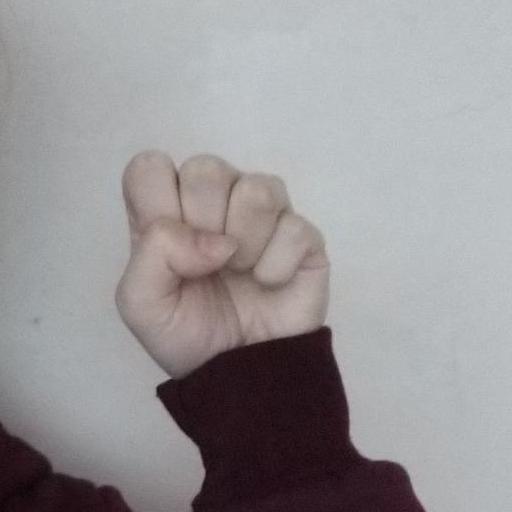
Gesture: fist